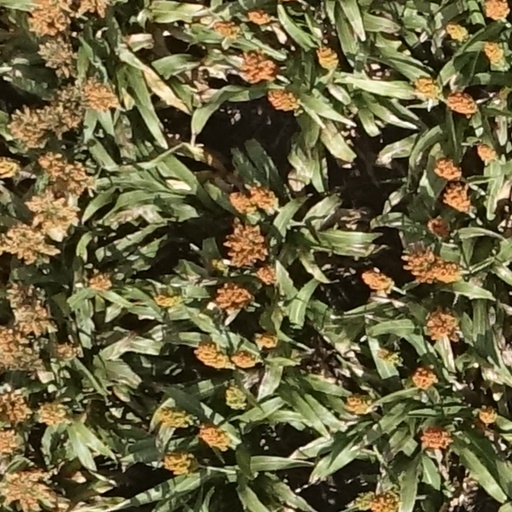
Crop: sorghum